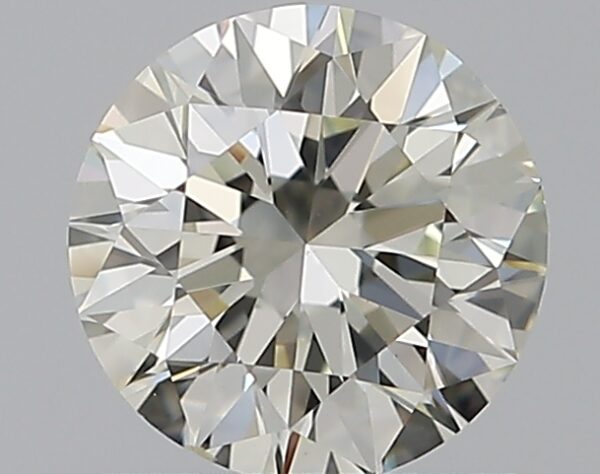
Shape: round
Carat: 0.8
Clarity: VS2
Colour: K
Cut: VG
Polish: EX
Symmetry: VG
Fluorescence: F
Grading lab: GIA
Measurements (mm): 5.9 x 5.93 x 3.7